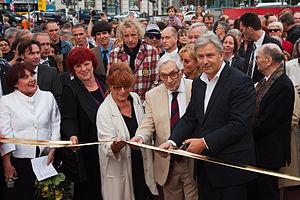
Le Boulevard des stars, est une allée de Berlin située à proximité de la Potsdamer Platz et où sont insérées sur la voirie piétonne des étoiles honorant des célébrités germanophones du milieu du cinéma, sur le modèle du Walk of Fame d'Hollywood.